Charles Munch (conductor)

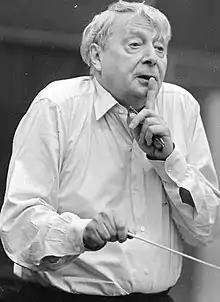
Charles Munch in the Hungarian Radio, 1966, Budapest

Munch made his début with the Boston Symphony Orchestra on 27 December 1946. He was its Music Director from 1949 to 1962. Munch was also Director of the Berkshire Music Festival and Berkshire Music Center (Tanglewood) from 1951 through 1962. He led relaxed rehearsals which orchestra members appreciated after the authoritarian Serge Koussevitzky. Among his pupils at Tanglewood was Serge Fournier and the first prize winner of the International Competition of Orchestra Conductors, Seiji Ozawa. Munch also received honorary degrees from Boston College, Boston University, Brandeis University, Harvard University, and the New England Conservatory of Music.